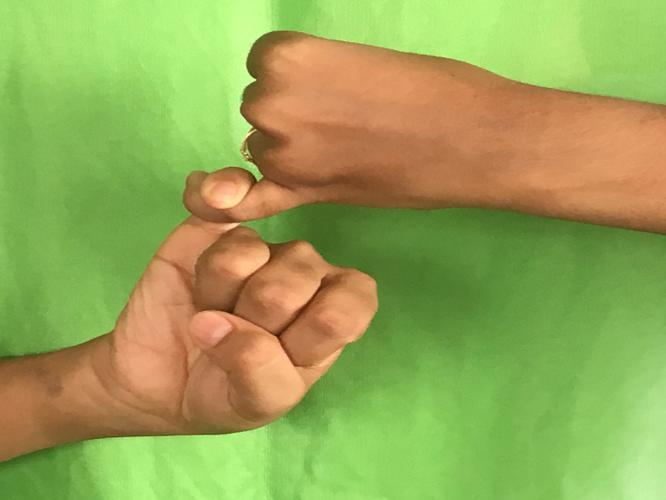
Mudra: Kilaka
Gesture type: double_hand